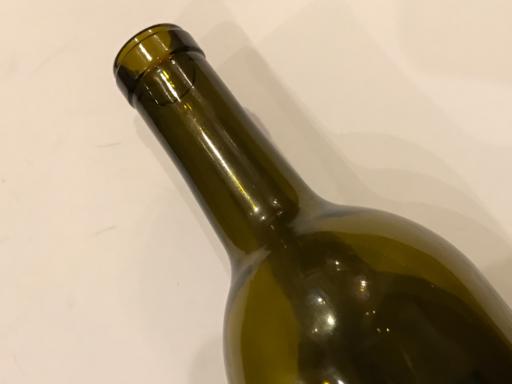
Waste category: glass